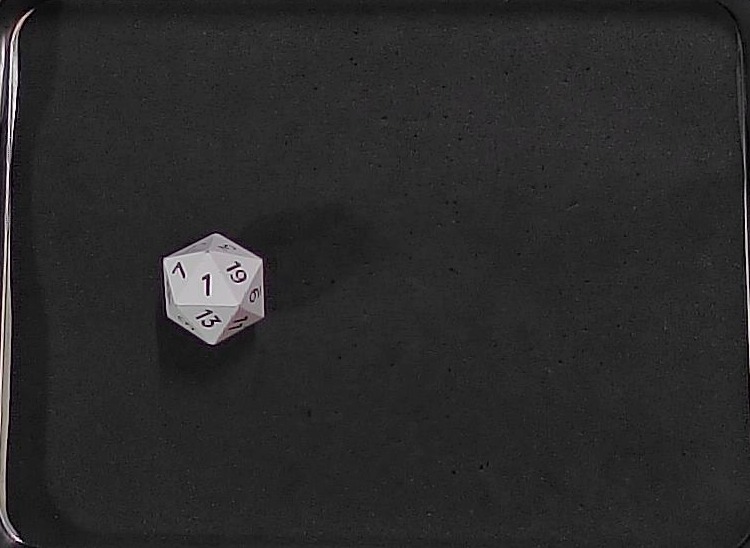
Dice in frame:
type: d20
value: 1
Label source: human
Face values trusted: yes